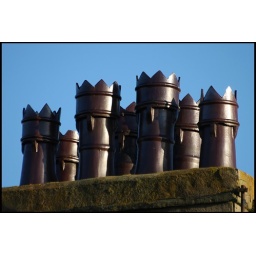
The houses in this area date to around the 17th century. Clearly these chimney pots do not!